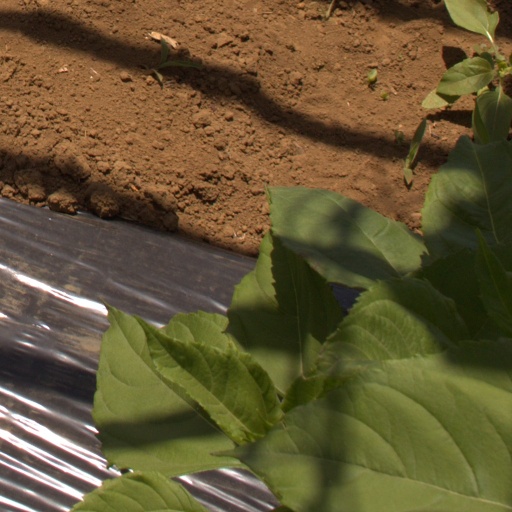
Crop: Jerusalem artichoke